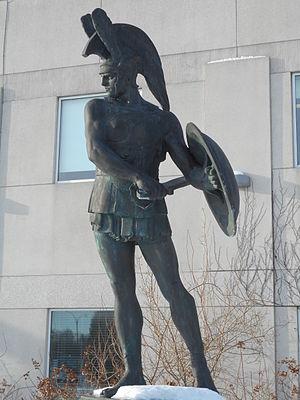
Devant le Centre Leonardo da Vinci, à Montréal, se dresse une statue en bronze d'un gladiateur. Il sagit d'une copie d'une sculpture réalisée en 1922 par Giuseppe Guastalla (1867-1952) pour un monument aux morts de la guerre installé à Pietrabbondante, une commune de la région de Molise en Italie. Elle représente un guerrier samnite. Sur la plaque est gravé
Pietrabbondante est une commune italienne de la province d'Isernia dans la région Molise en Italie.